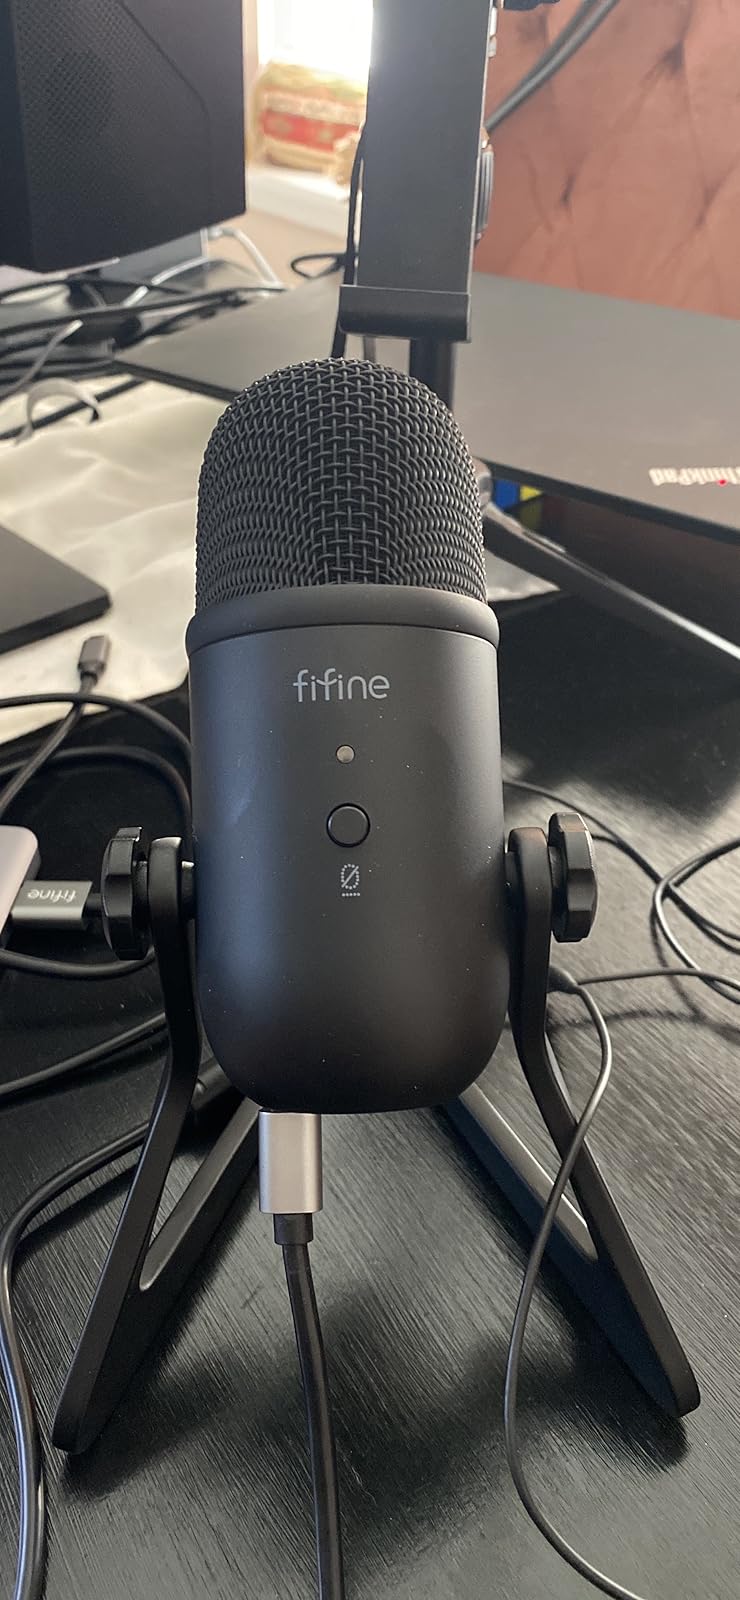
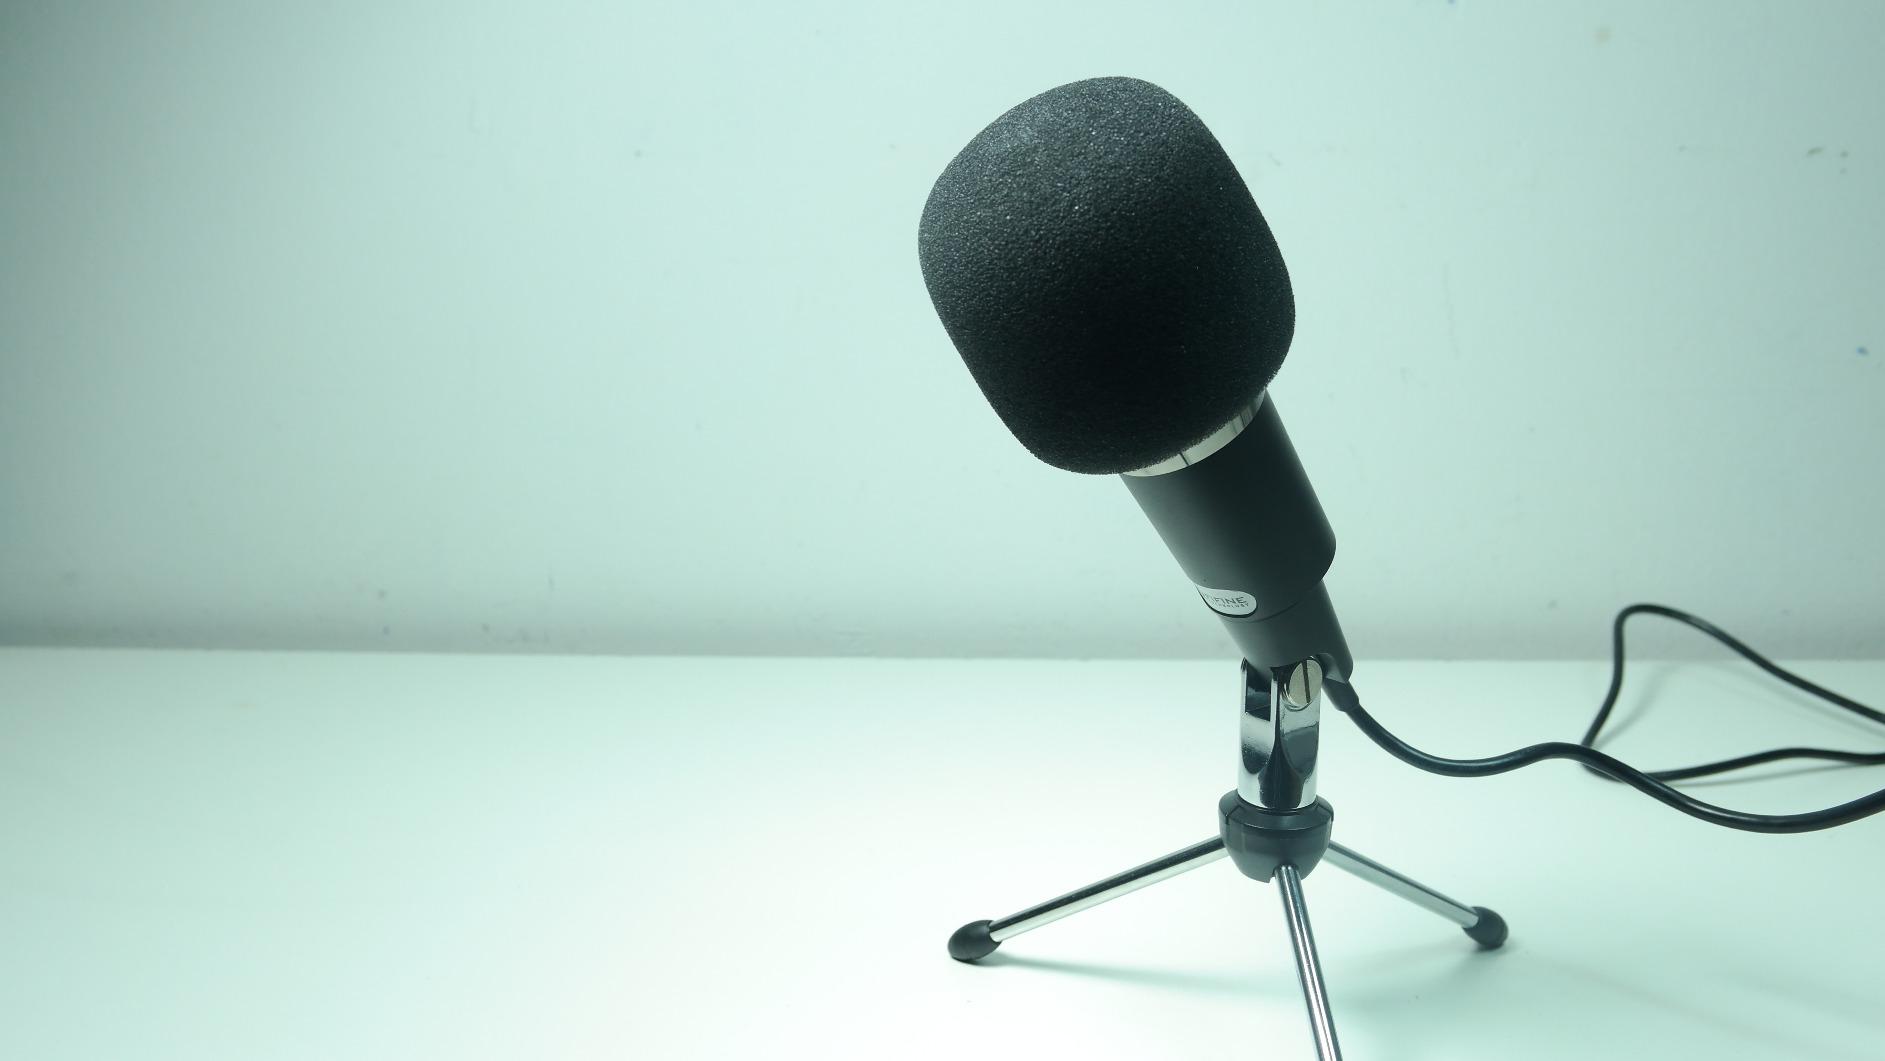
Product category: microphone
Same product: no